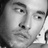
Emotion: neutral